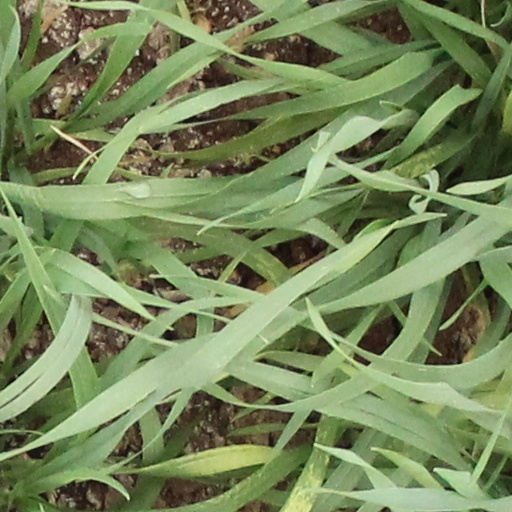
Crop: wheat